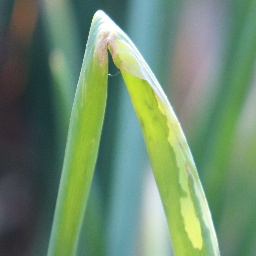
Label: Iris yellow virus